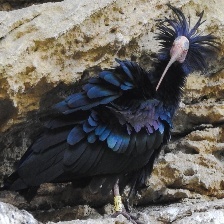
Species: BALD IBIS
Scientific name: GERONTICUS EREMITA